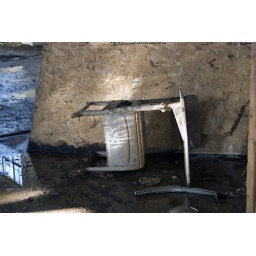
A desk is about all that remains in the building where I started my school career in Kindergarten.